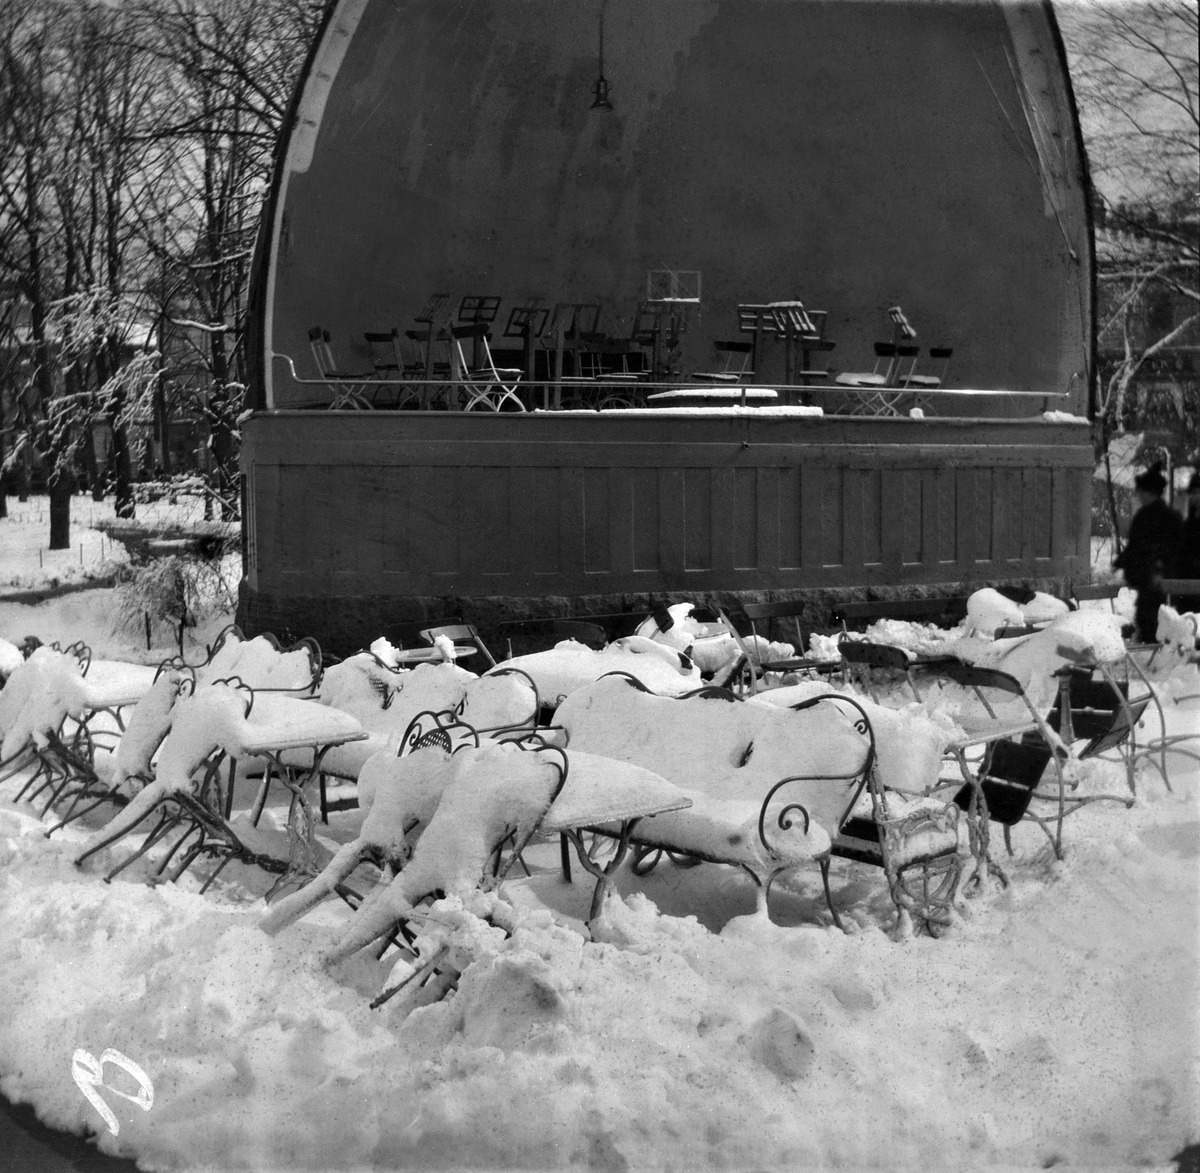
Soittolava  Teatteriesplanaadilla, sen länsipäässä
sisällön kuvaus: Soittolava  Teatteriesplanaadilla, sen länsipäässä. Takatalvi toukokuussa 1915. Valokuva on otettu aivan teatterirakennuksen edestä. mustavalkoinen
Kuvaaja: Timiriasew, Ivan, valokuvaaja
Ajankohta: kuvausaika 03.05.1915
Paikka: Suomi, Uusimaa, Helsinki, Kaartinkaupunki Helsinki, Teatteriesplanadi
Aiheet: lumi, puistot